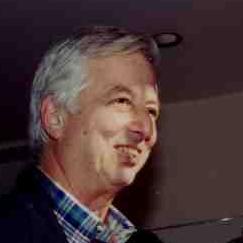
Age: 65